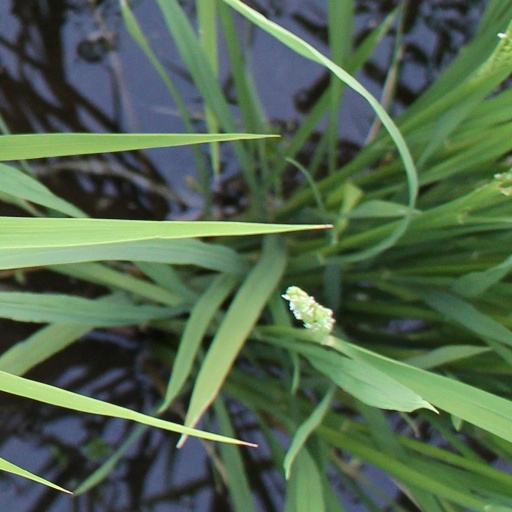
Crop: rice